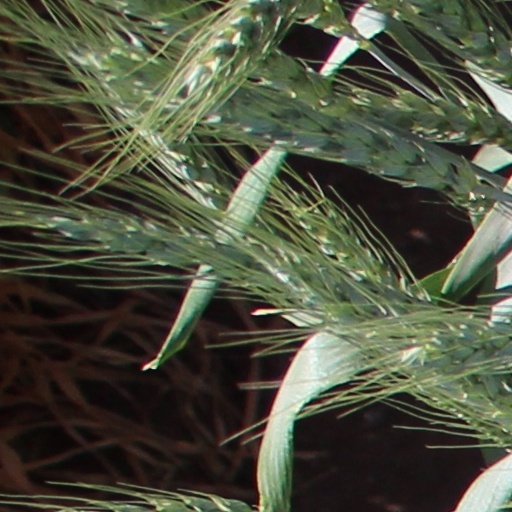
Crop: wheat